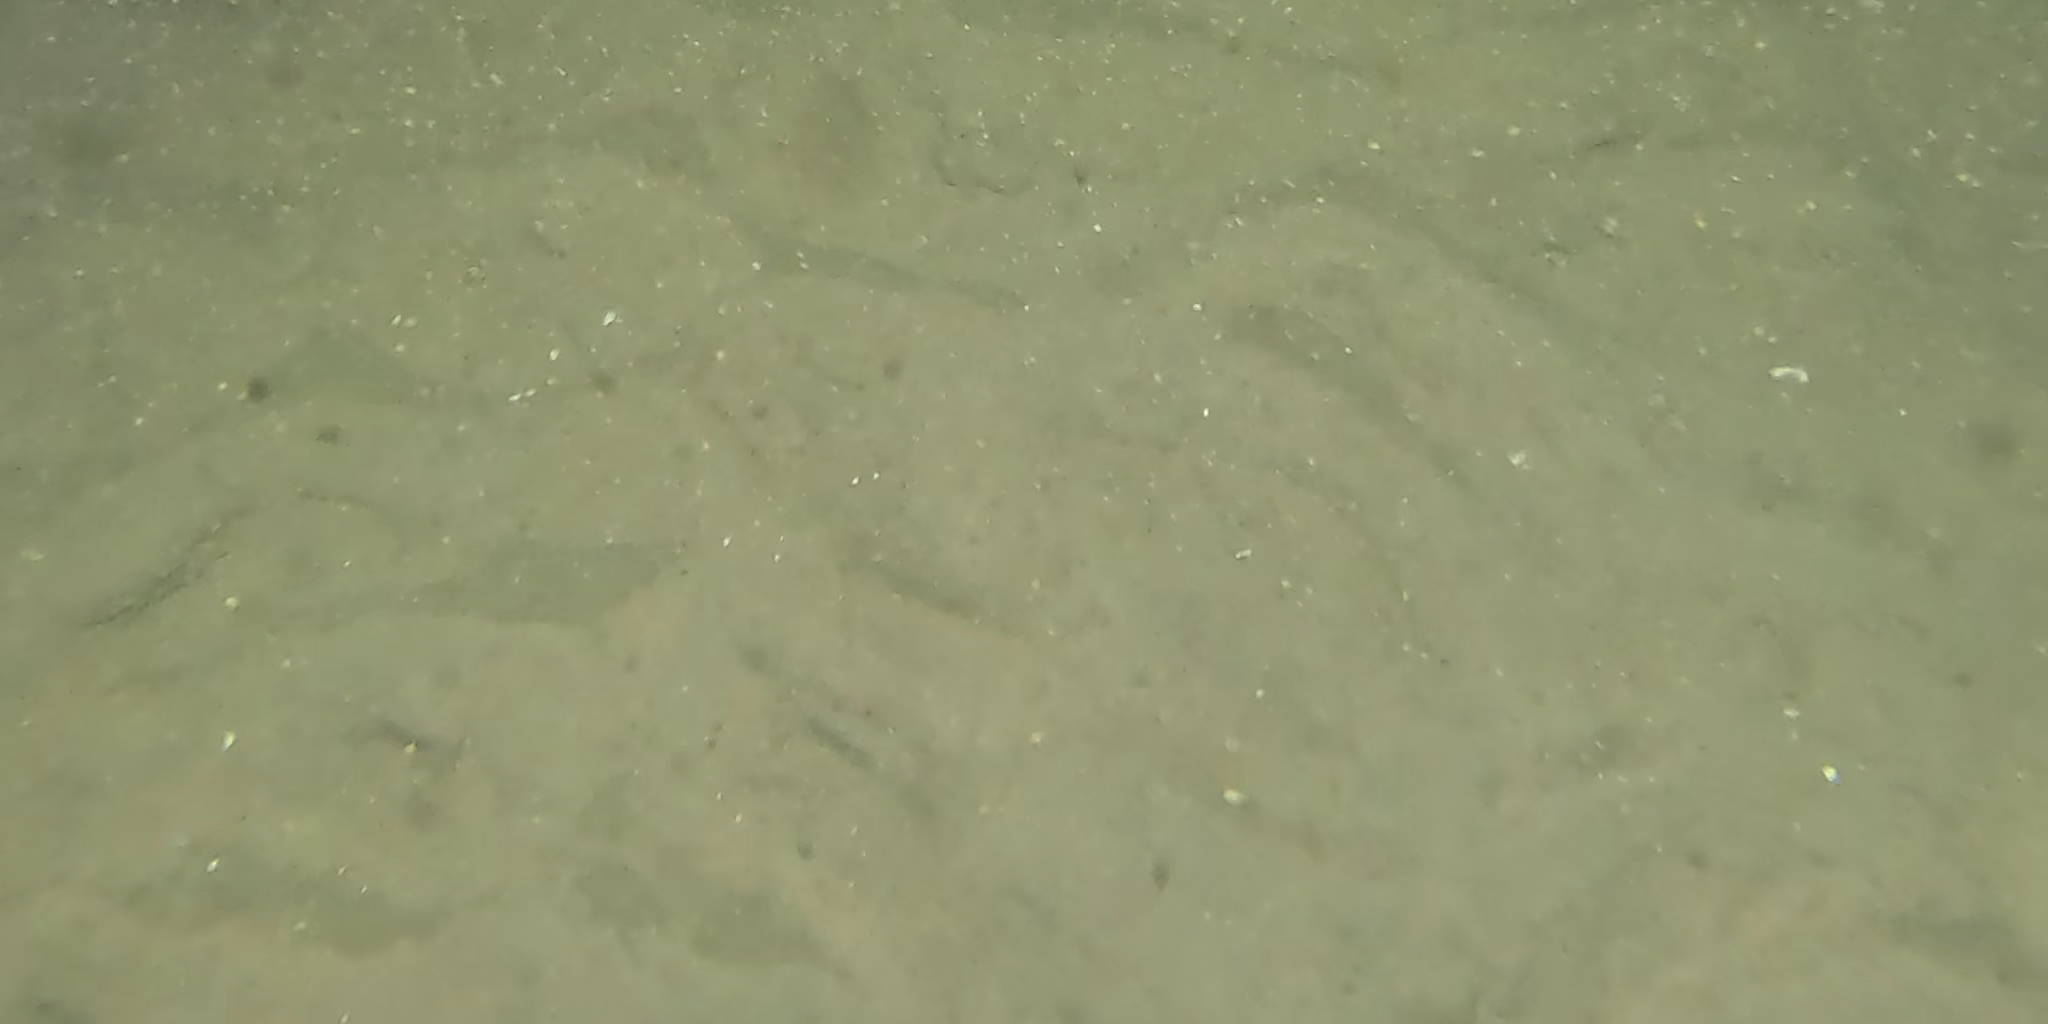
Seabed habitat: sand